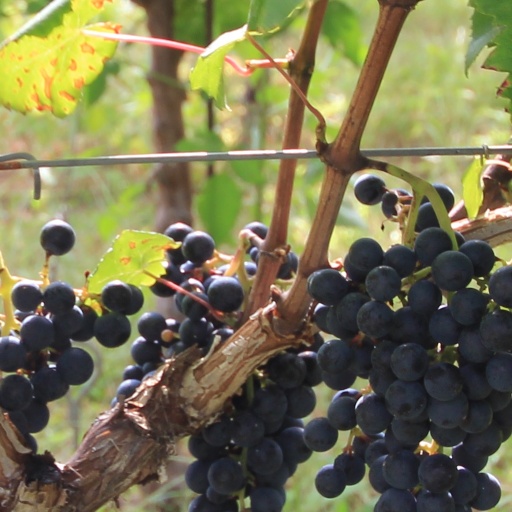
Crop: grape